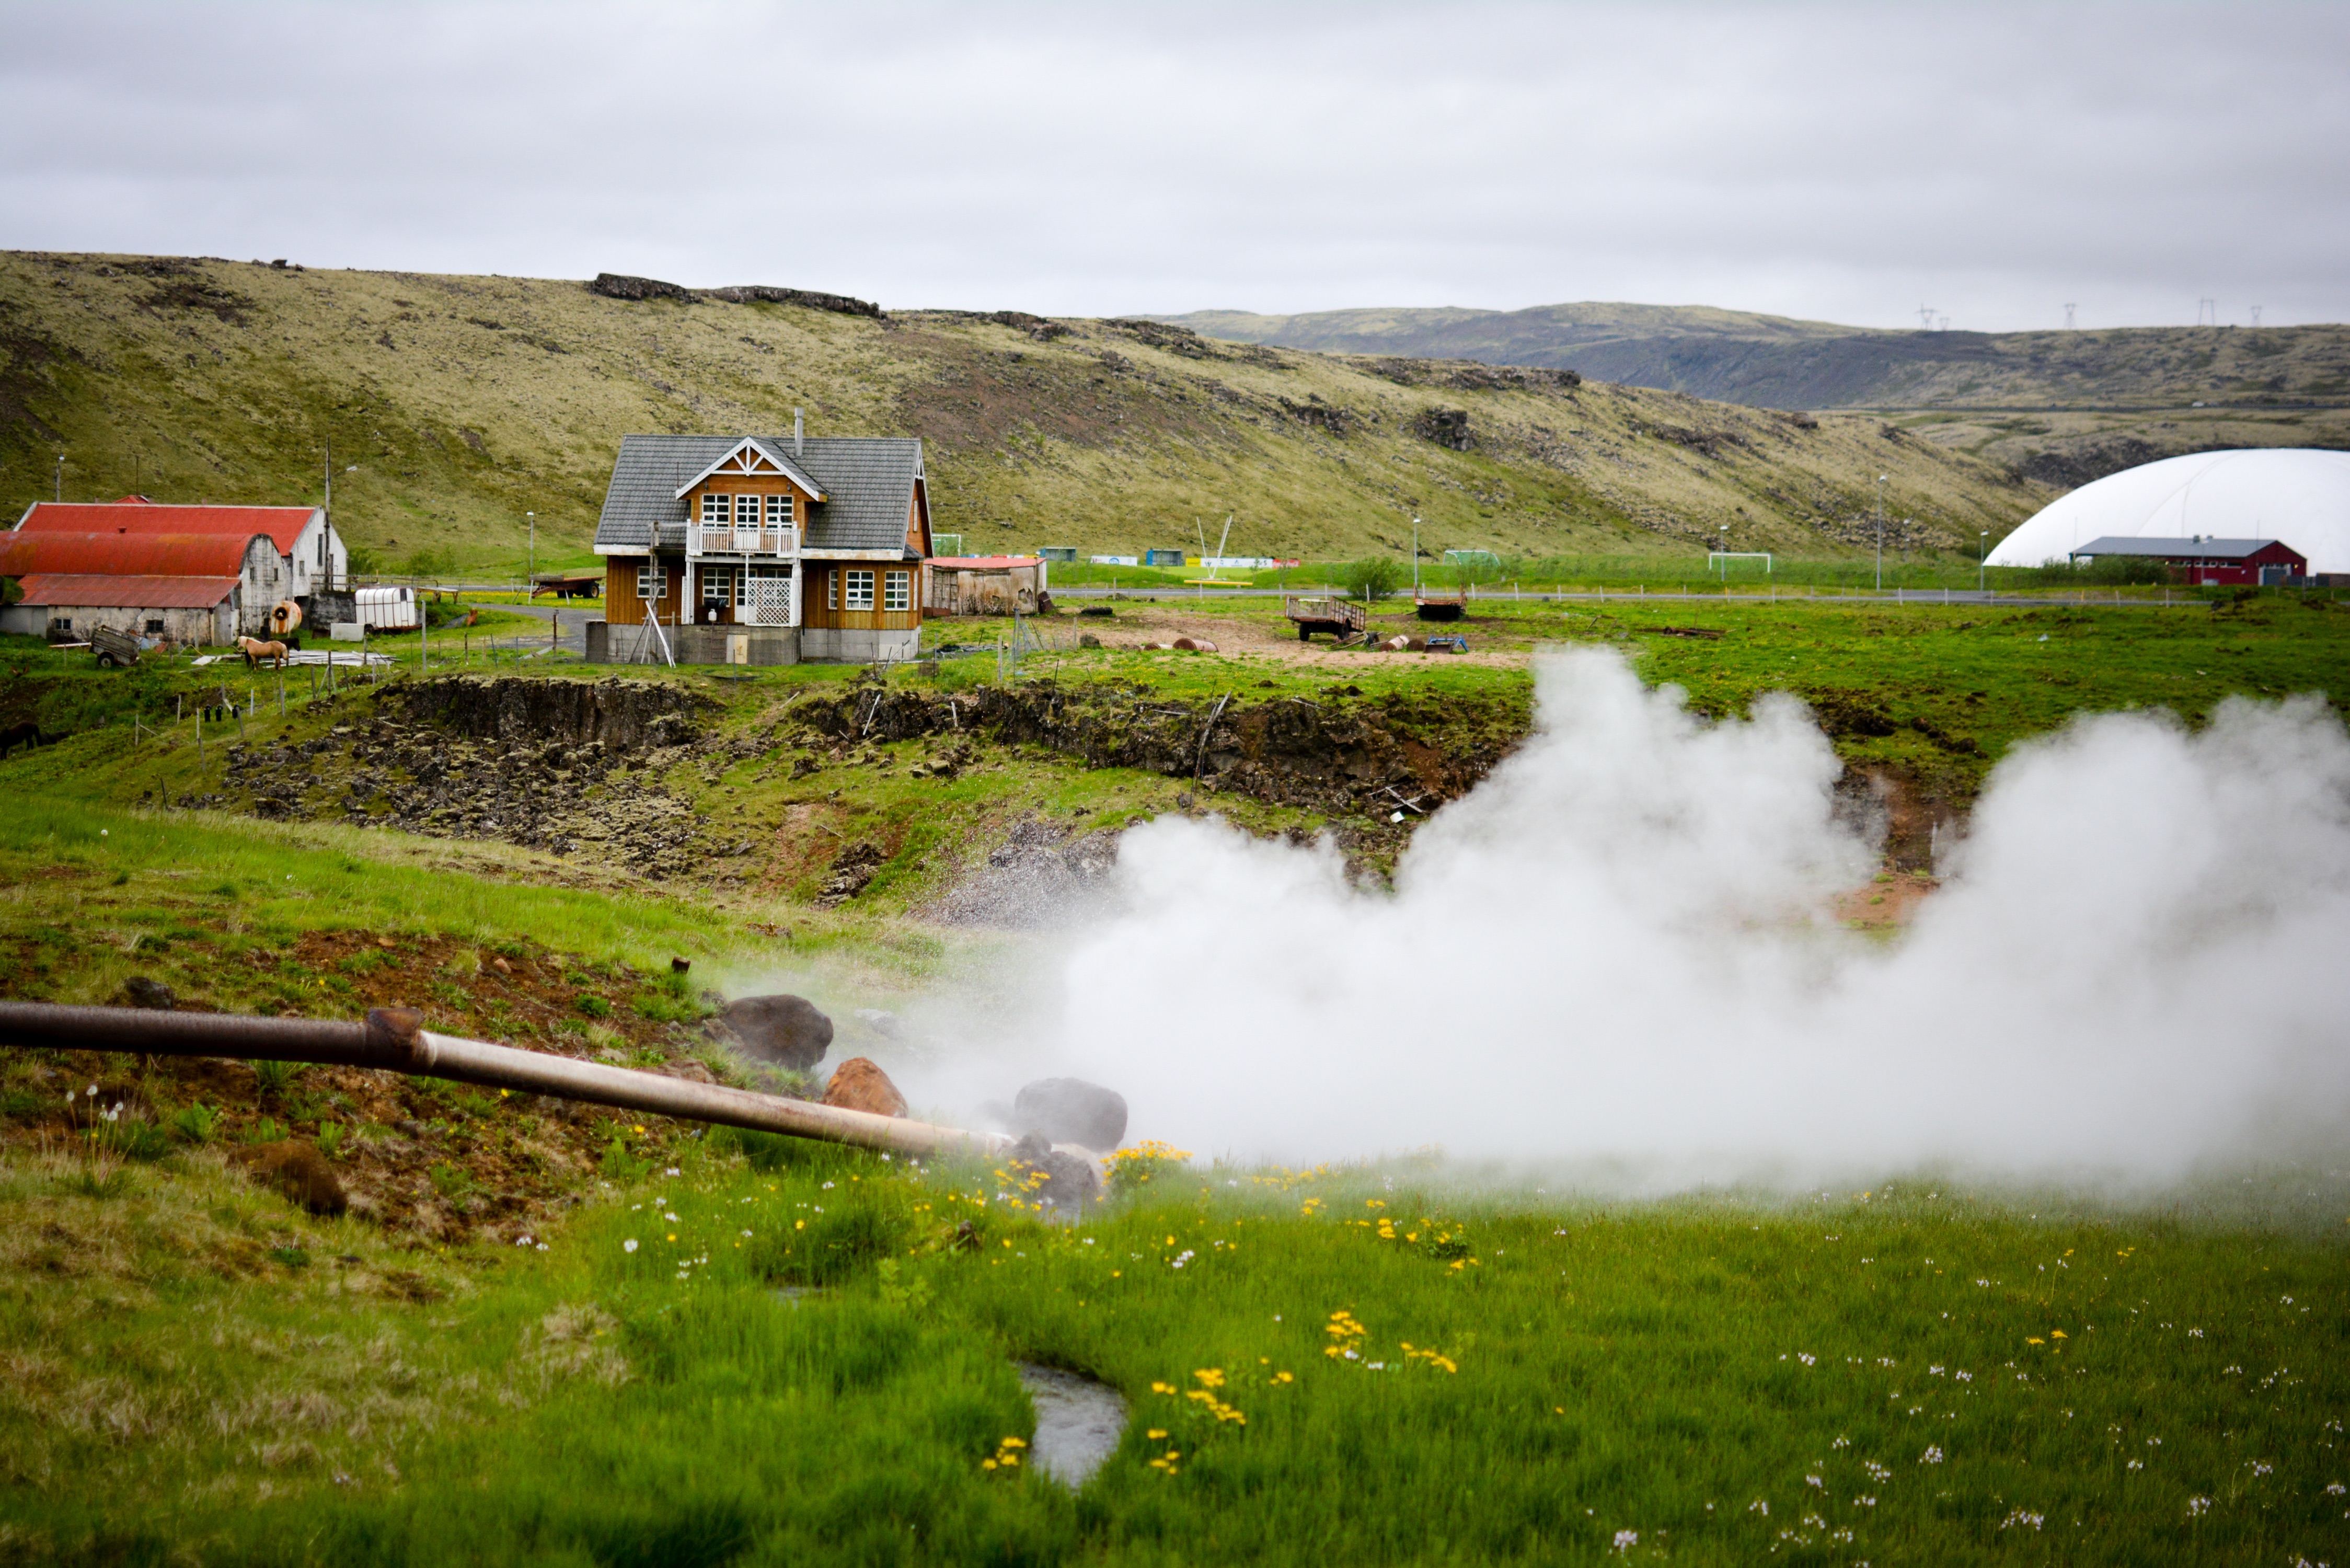
landscape, water, grass, mountain, farm, hill, lake, river, mountain range, reflection, reservoir, highland, waterway, body of water, loch, rural area, atmospheric phenomenon